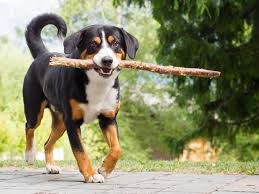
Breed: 234-n000091-Appenzeller